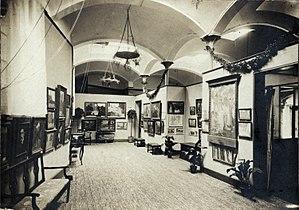
Josep Dalmau i Rafel, né à Manresa en 1867 et mort à Barcelone en 1937, est un peintre, restaurateur, antiquaire et marchand d'art catalan.
Les Galeries Dalmau sont une galerie d'art à Barcelone, en Espagne de 1906 à 1930. La galerie a été fondée et gérée par le peintre symboliste et restaurateur Josep Dalmau i Rafel. L'objectif est de promouvoir, importer et exporter de l'avant-garde artistique. Dalmau est crédité pour avoir lancé l'art d'avant-garde en Espagne.